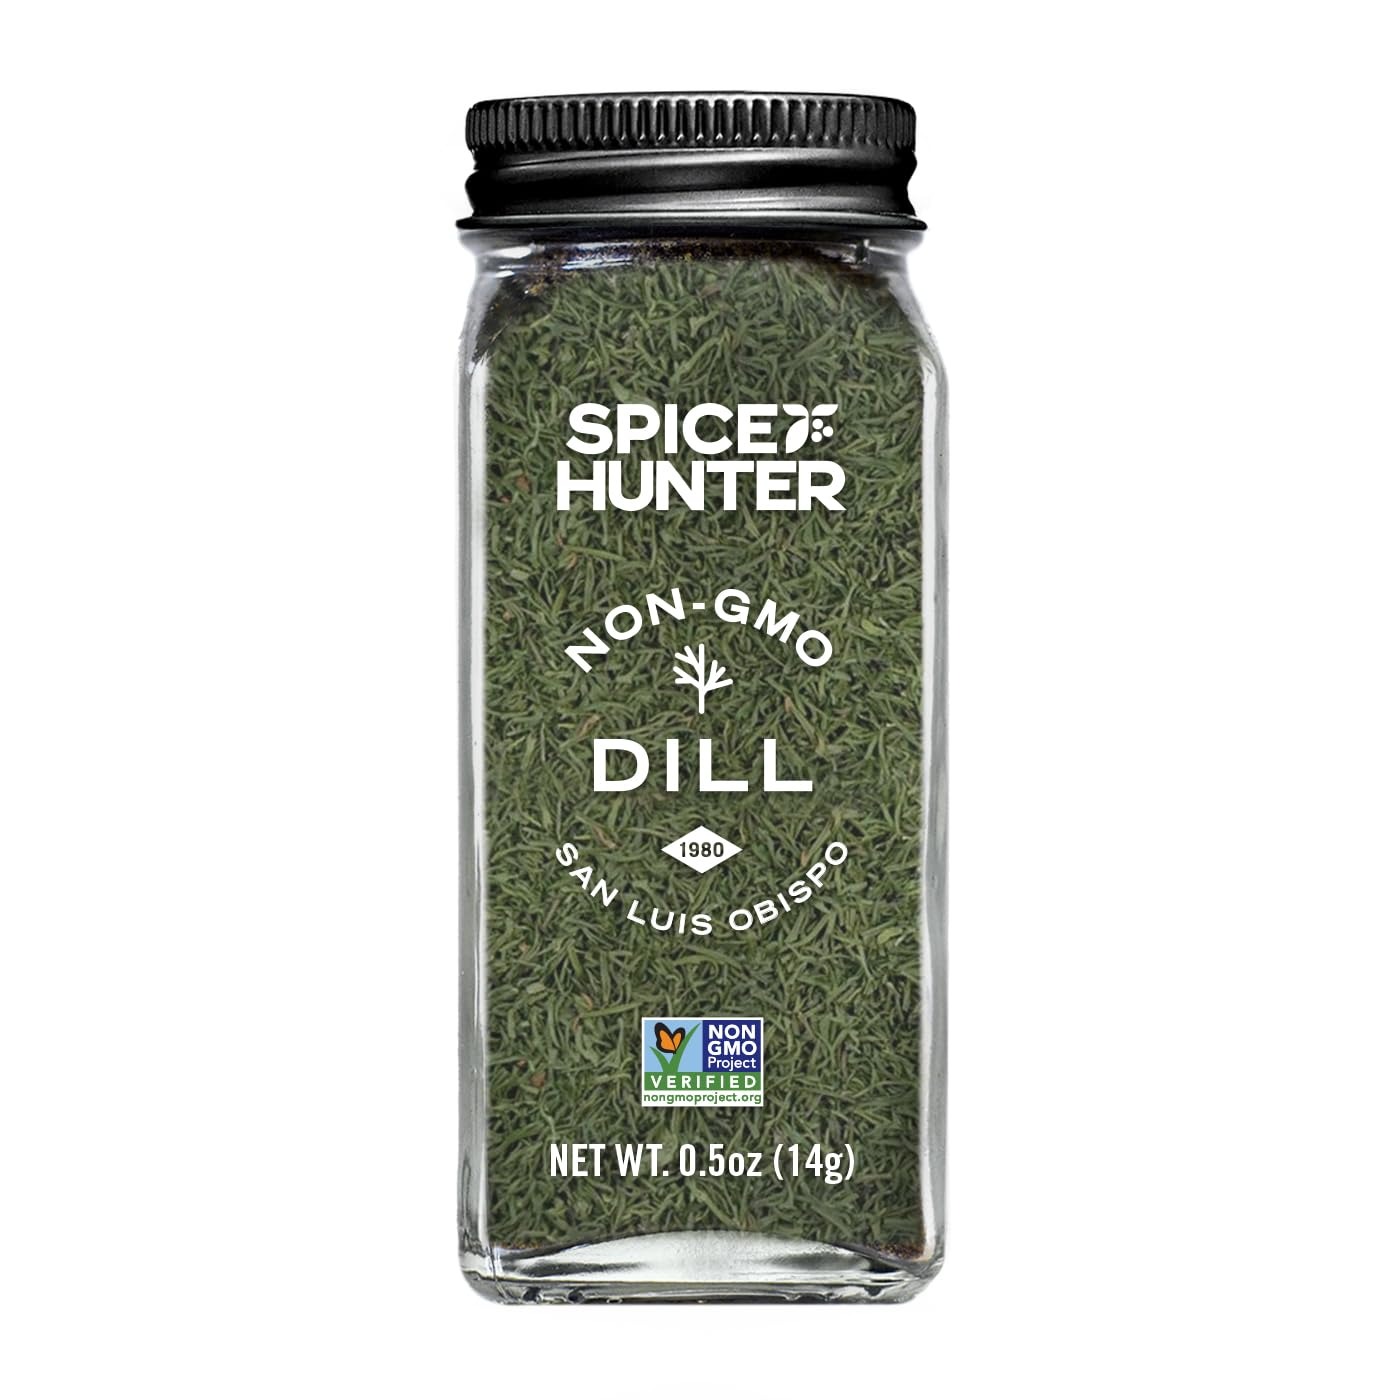
Item Name: The Spice Hunter California Dill Weed, 0.5 oz. jar
Bullet Point 1: Dill Weed, California, Leaves | Natural | Kosher Certified
Bullet Point 2: This feathery herb flavors and beautifies dips, salads and fish
Bullet Point 3: Add to cream cheese, sour cream, poached salmon, new potatoes, beans, cucumbers and potato salad
Bullet Point 4: Delicious in lamb, pork or poultry dishes
Bullet Point 5: A world of flavor awaits. Let the culinary adventure begin
Value: 0.5
Unit: ounce

Price: 2.52